Primeval: New World

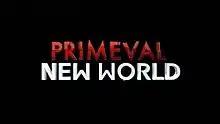

Primeval: New World is a science fiction television program, set in Vancouver, British Columbia, created by Judith and Garfield Reeves-Stevens. A co-production between Britain's Impossible Pictures and Canada's Omni Film Productions, for Space. The series is a spinoff of the British series "Primeval". However, the two shows have little to do with each other. It was broadcast on Space in Canada, and on Watch in the United Kingdom. As with "Primeval", the premise of "Primeval: New World" involves a team who has to deal with animals from the past and future that travel through time to the present day through anomalies. On 21 February 2013, it was announced that the series had been cancelled after a single season.